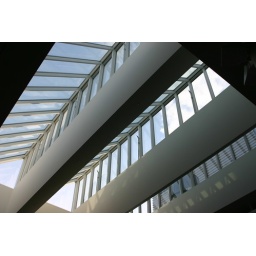
Sky windows in the new computer science building on north campus of the University of Michigan.